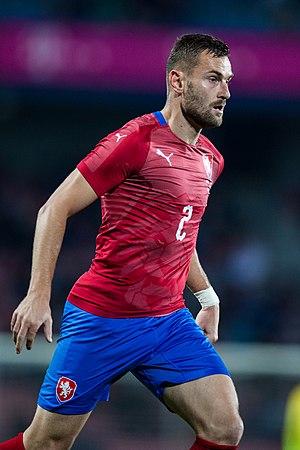
Radim Řezník, né le 20 janvier 1989 à Český Těšín est un footballeur tchèque, évoluant au poste de défenseur pour le Viktoria Plzeň depuis 2011.